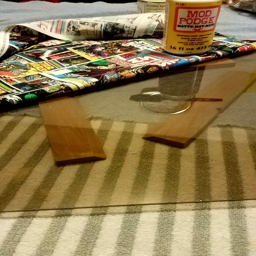
thrift store glass top coffee tables .